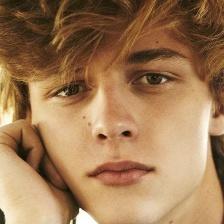
Label: faces